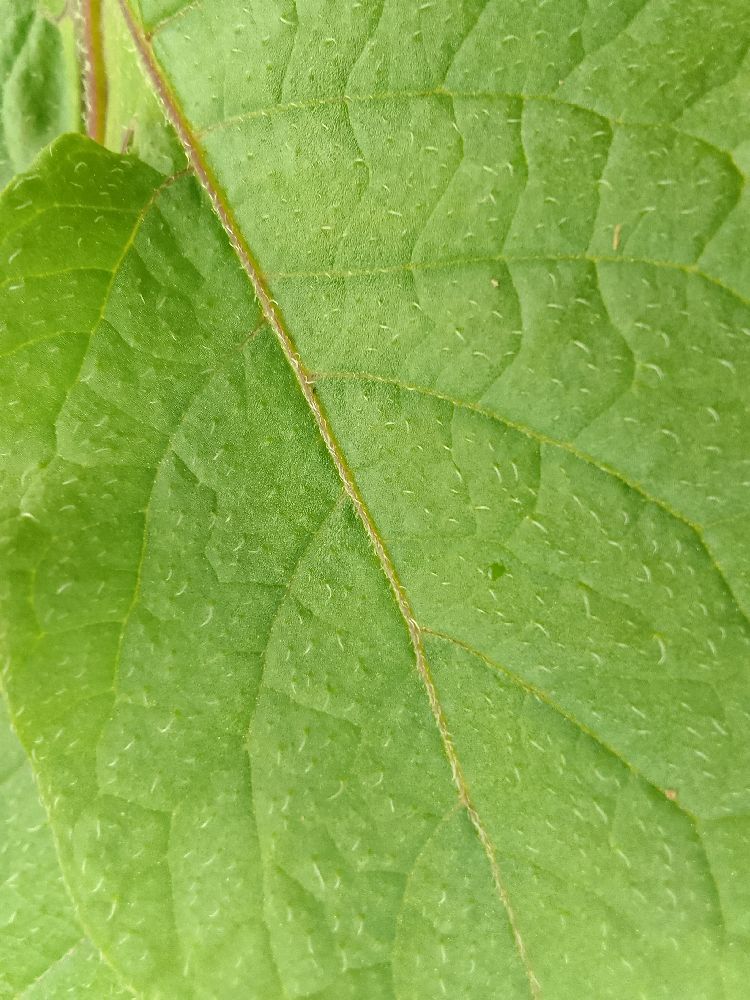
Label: Healthy